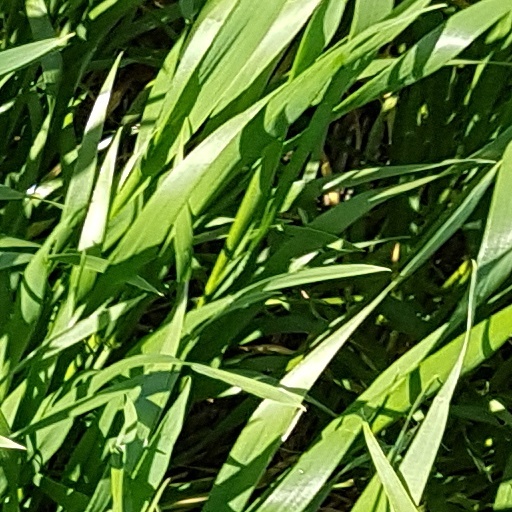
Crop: wheat